Rasri Balenciaga Chirathiwat

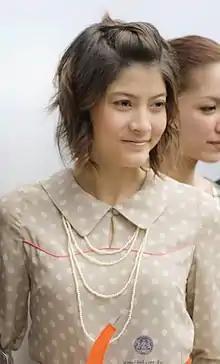
Rasri at a government award ceremony in 2010

Rasri Balenciaga Chirathivat (born August 22, 1990), more commonly known as Margie, is a Thai actress and model, who first appeared in the lakorn called "Kularb Tud Petch" with Kittikun Sumridpansuk.